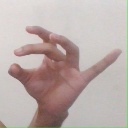
अक्षर: ओ